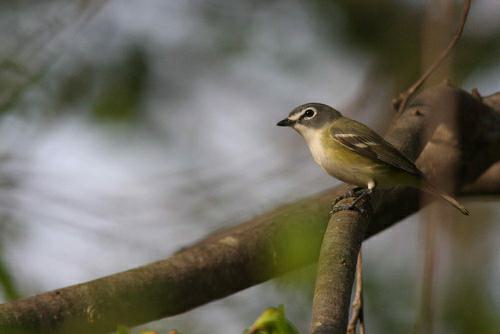
A photo of a blue headed vireo